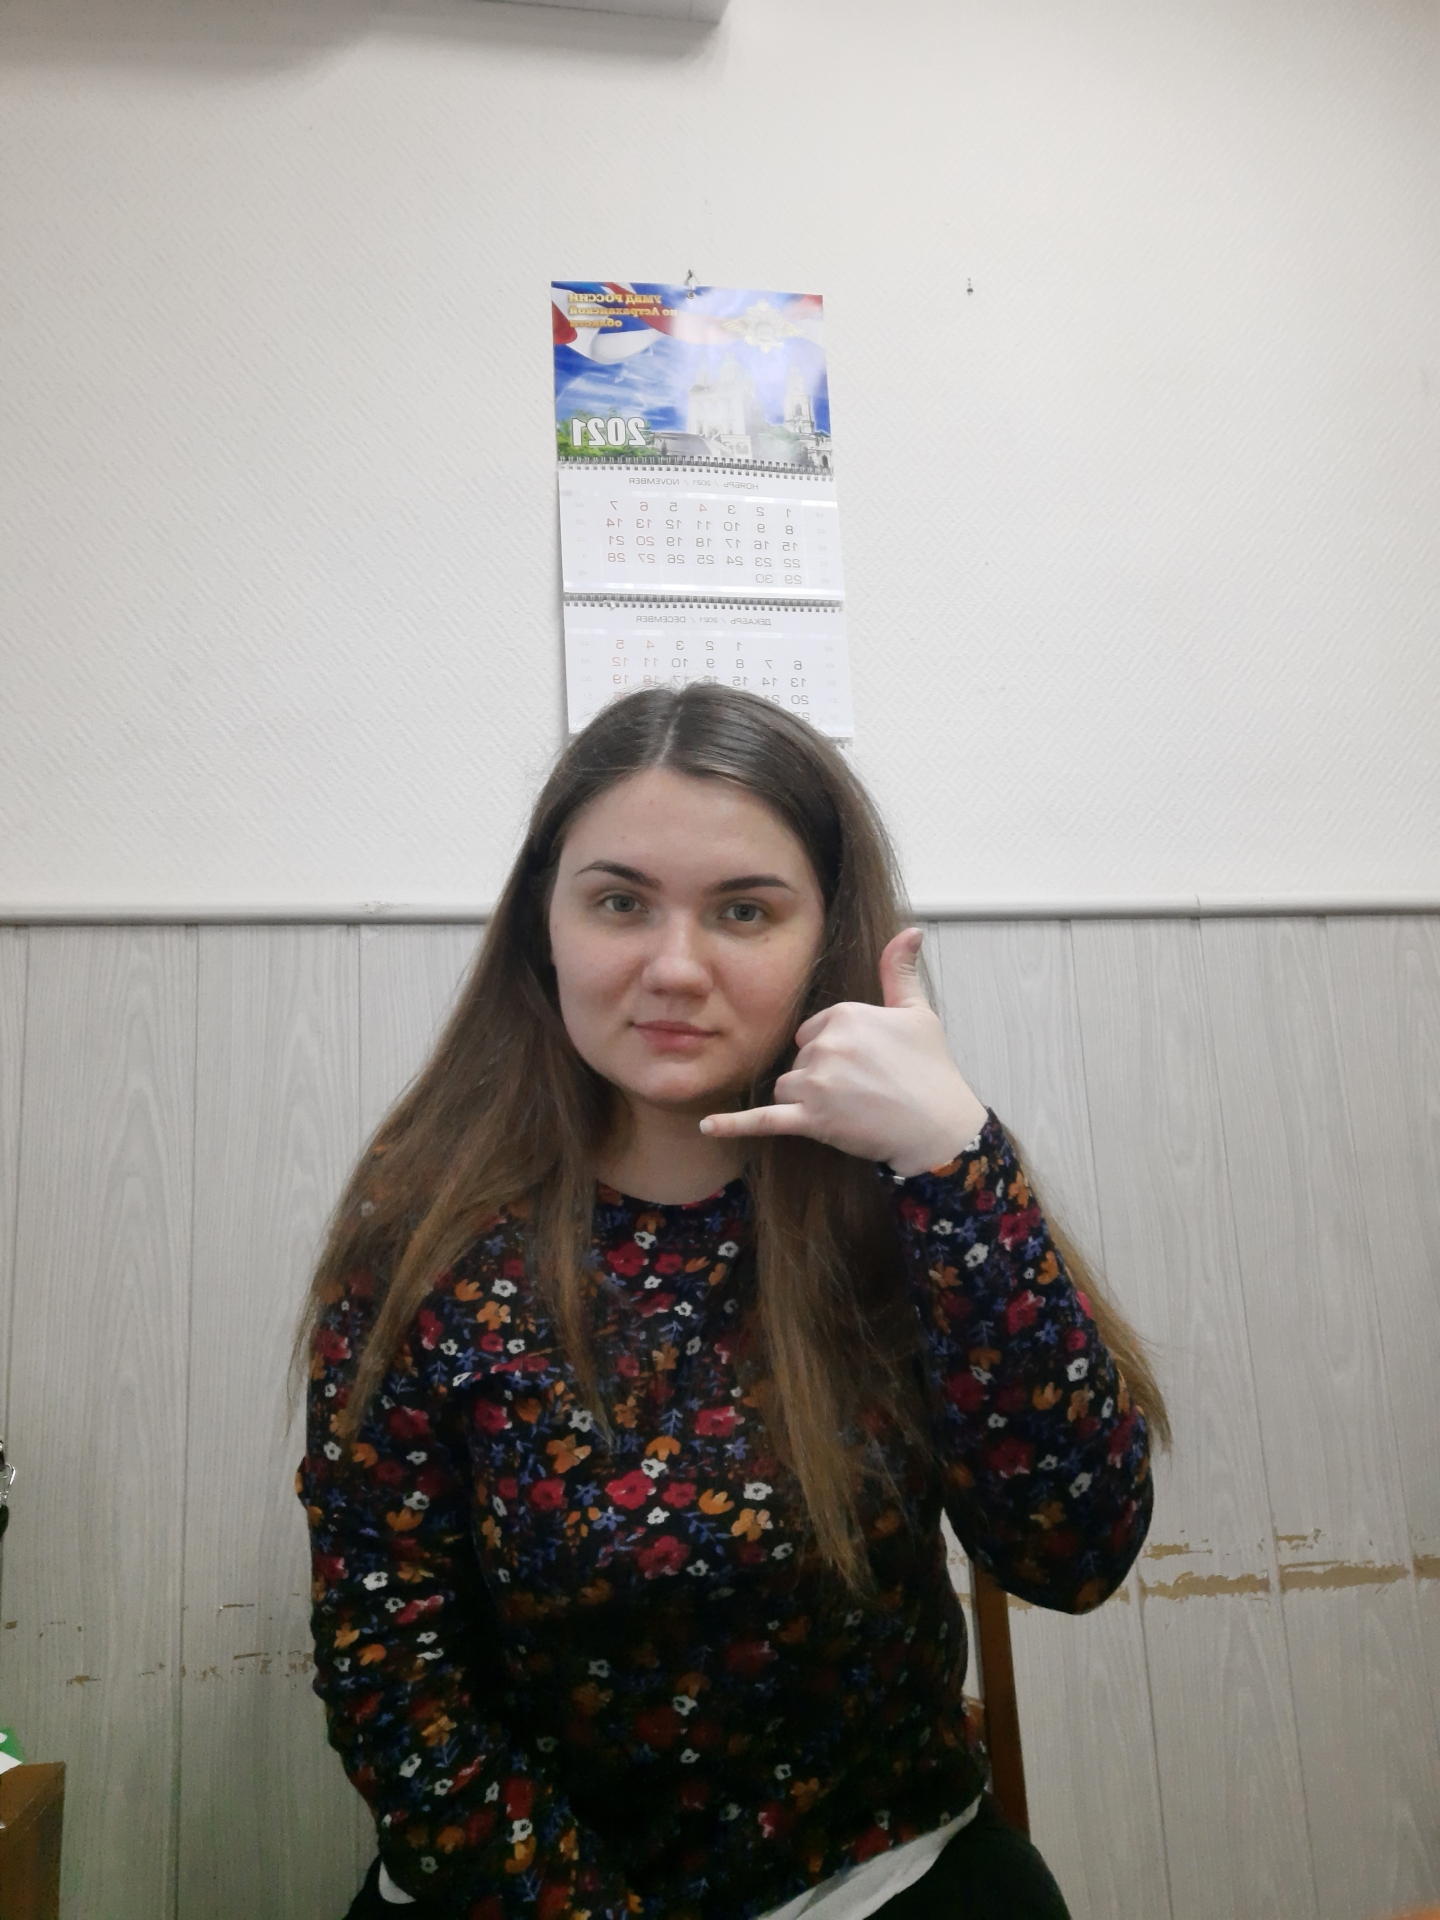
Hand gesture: call